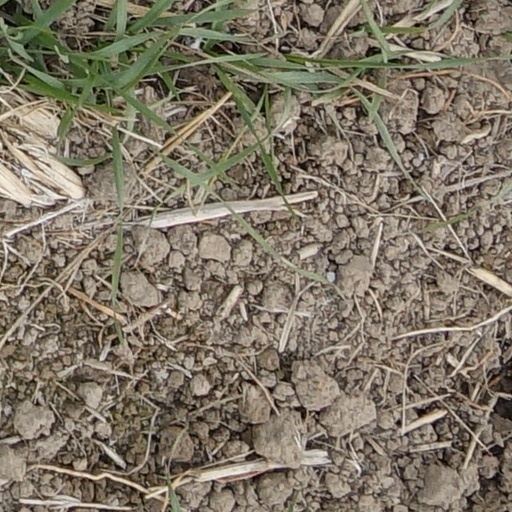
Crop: wheat